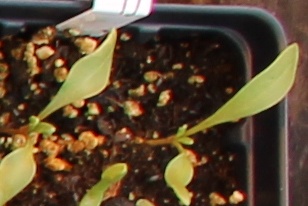
Label: Sugar beet